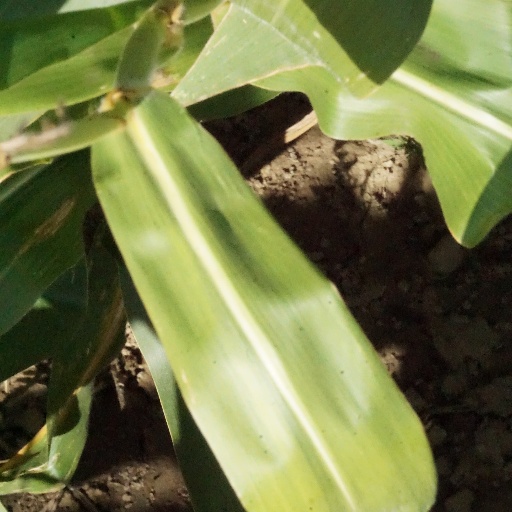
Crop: maize; corn